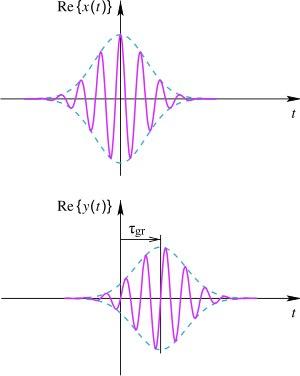
En traitement du signal, le temps de propagation de groupe ou retard de groupe est le retard infligé par un filtre, en secondes, de l'enveloppe en amplitude pour un signal à bande étroite. Le retard de phase est le retard de chaque composante fréquentielle calculé à partir de la réponse en phase du filtre. Le temps de propagation de groupe et le retard de phase dépendent en général de la fréquence, à l'exception d'un filtre à phase linéaire dont le retard de groupe et de phase sont constants et sont tous deux égaux.